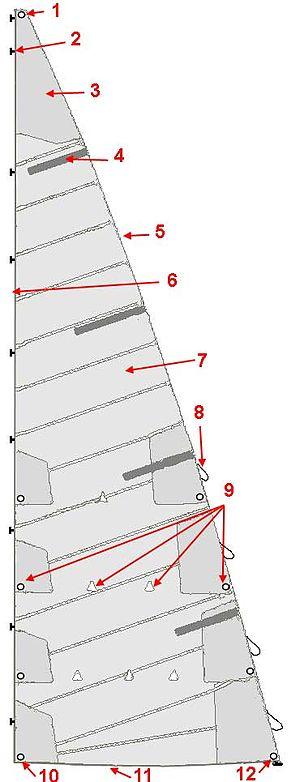
Une voile est un assemblage de pièces de tissu, dont la taille peut varier de quelques mètres carrés à plusieurs centaines de mètres carrés, qui, grâce à l'action du vent, sert à faire avancer un véhicule. Les voiles sont utilisées sur des voiliers, planches à voile, mais aussi sur des véhicules terrestres.
La grand-voile est la voile principale sur un voilier à mât unique ou la plus grande voile portée par le plus grand mât sur un voilier à mâts multiples.